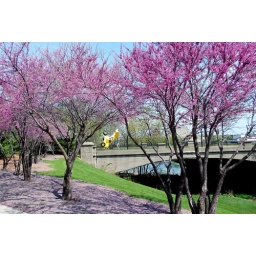
More red bud trees in full bloom along the river walk in White River State Park in Indianapolis.